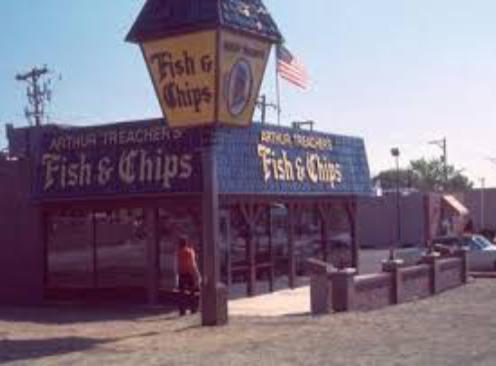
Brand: Arthur Treacher's Fish & Chips
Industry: Food